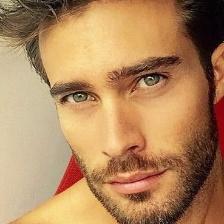
Label: faces